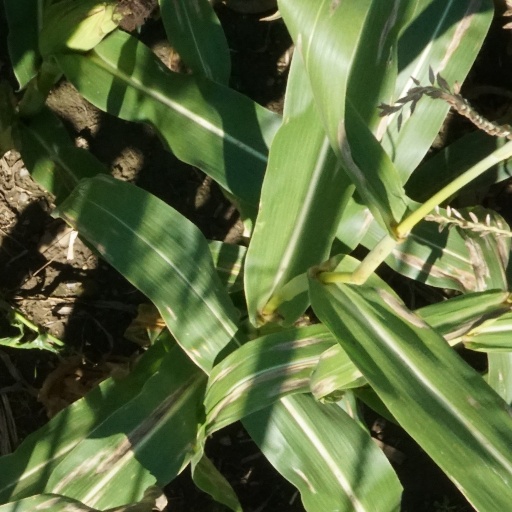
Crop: maize; corn